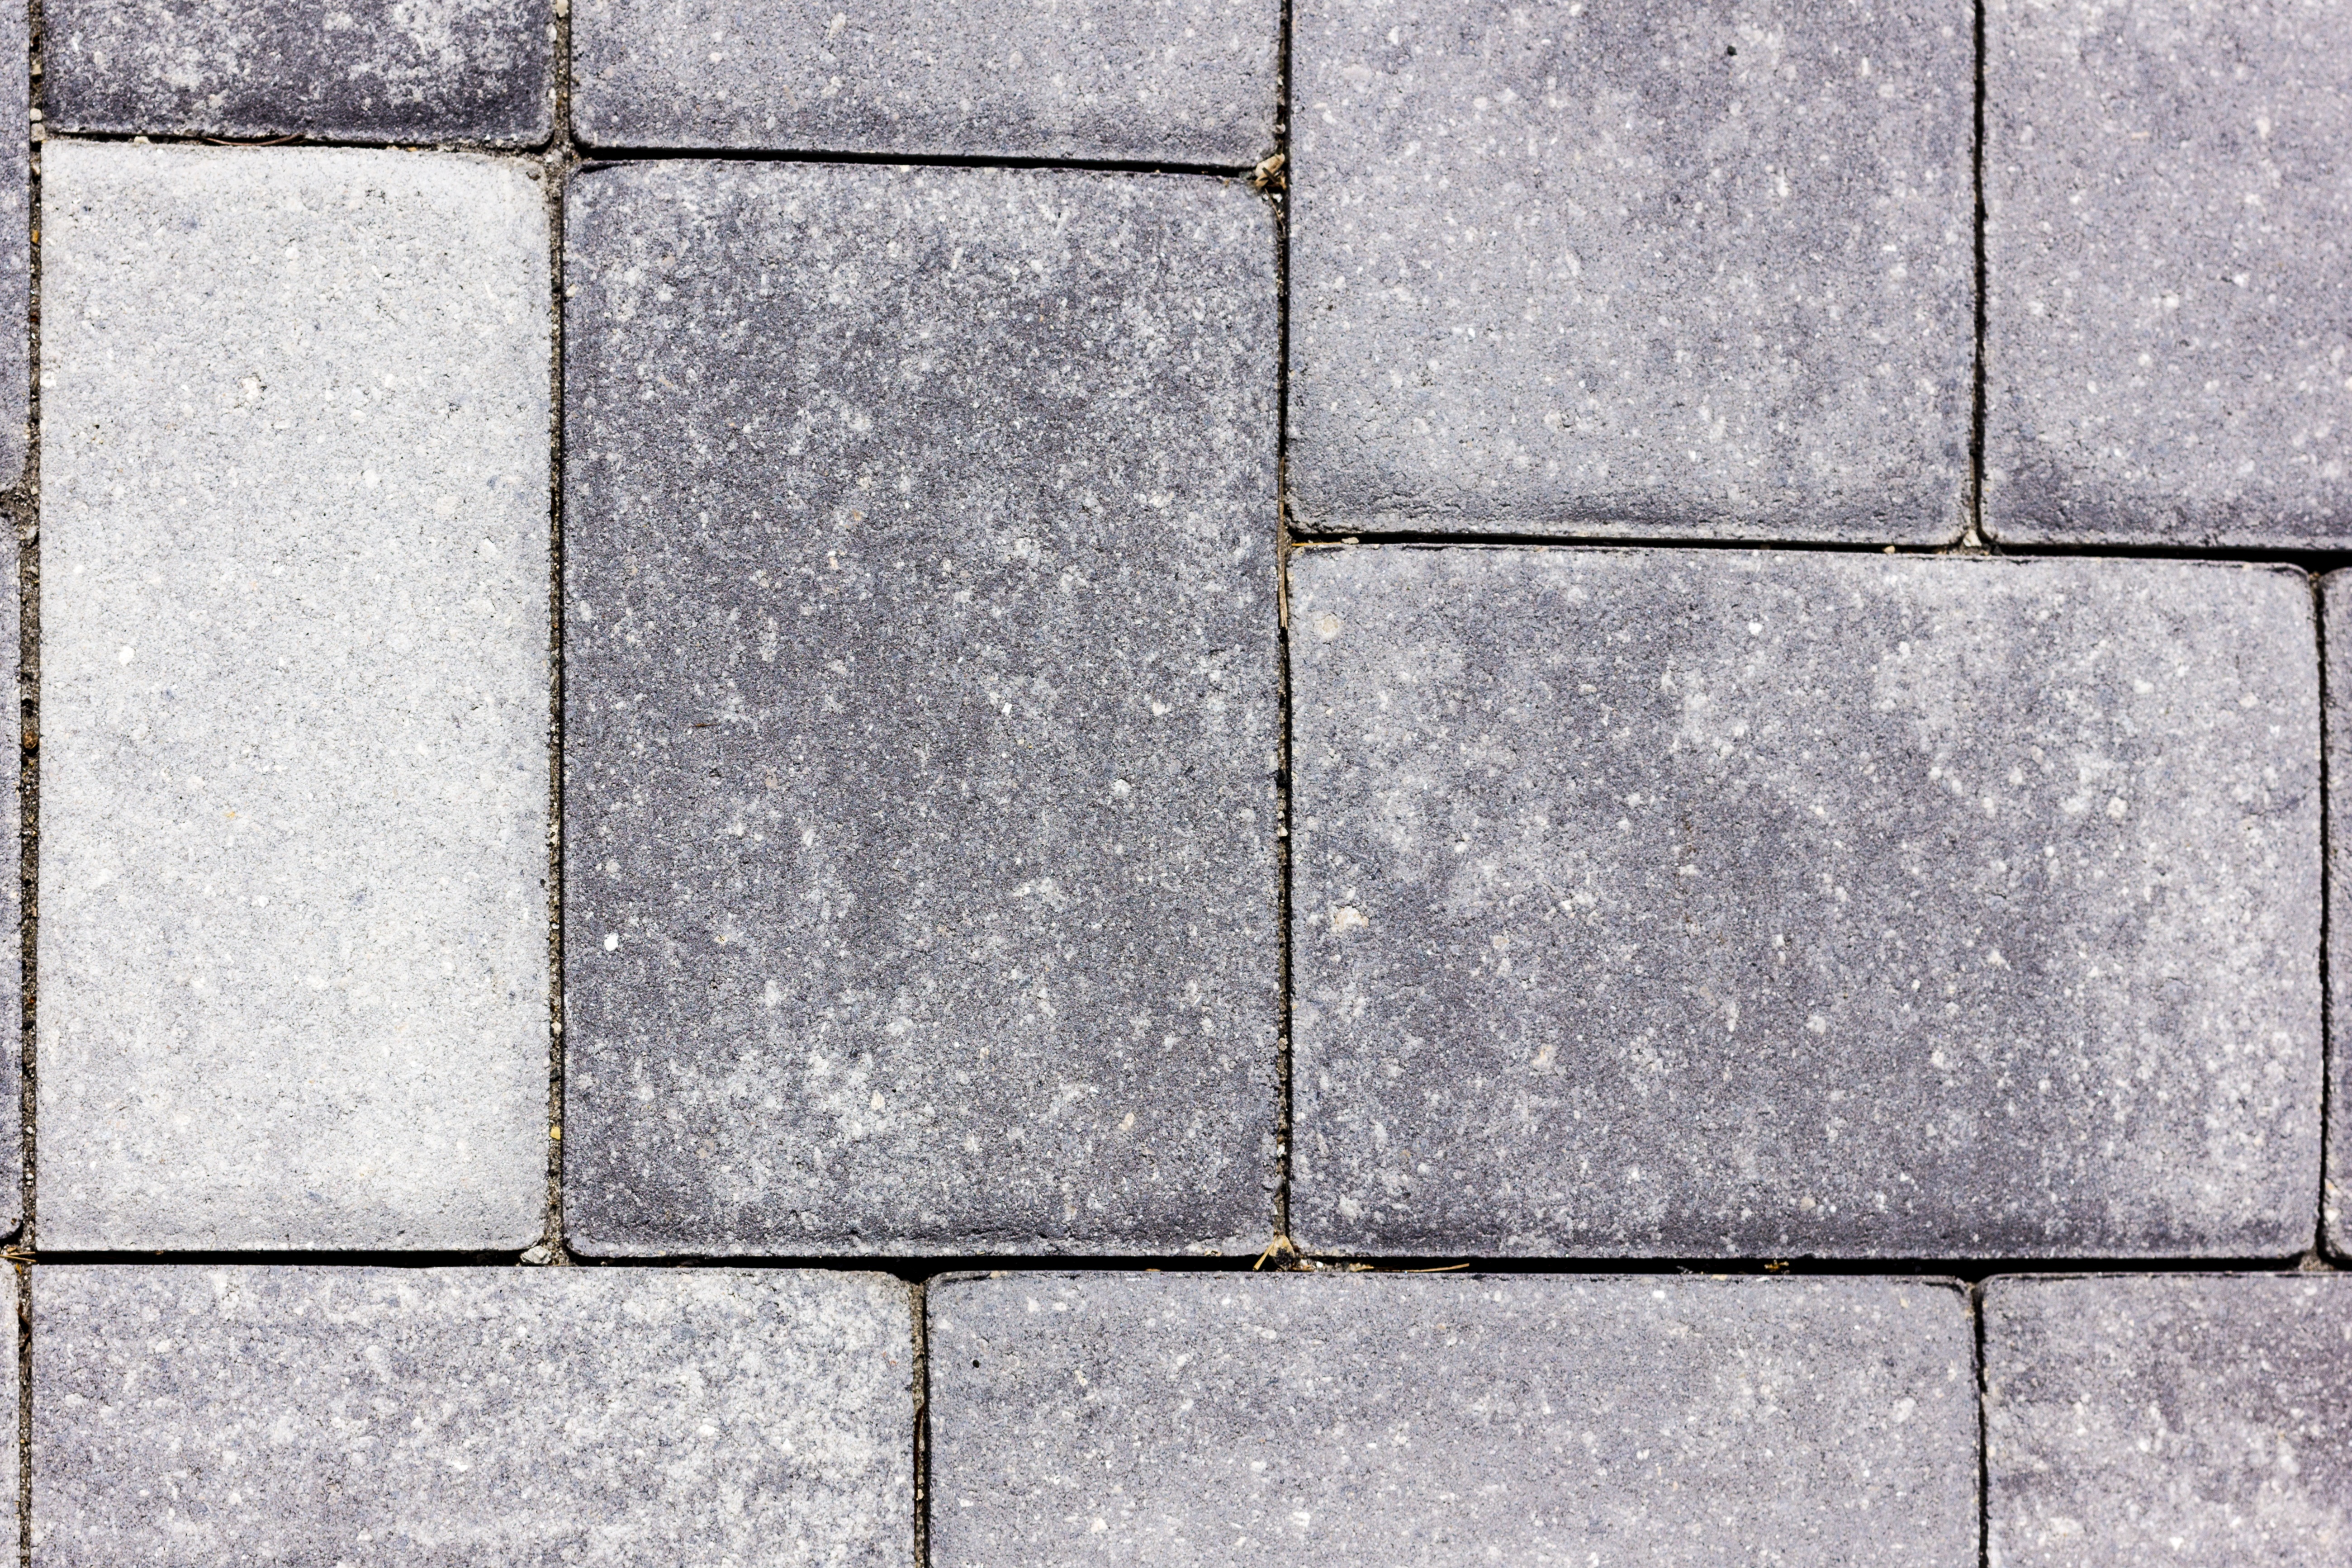
texture, floor, cobblestone, wall, asphalt, pattern, geometric, geometry, tile, stone wall, brick, material, art, design, decorative, mosaic, grid, random, brickwork, shape, flooring, road surface